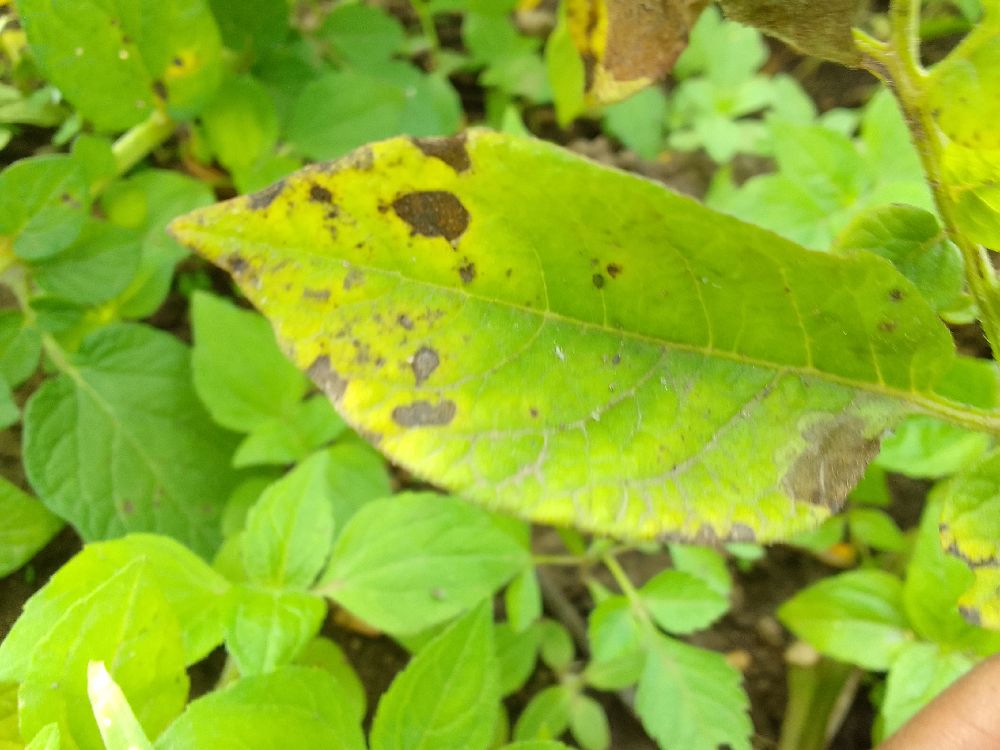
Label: Early blight